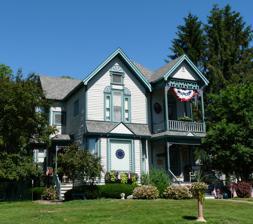
Building: John and Maria Hein House
Country: United States of America
Year built: 1892
Historic house in Wisconsin, United States United States historic place John and Maria Hein House U.S. National Register of Historic Places John and Maria Hein House Location 824 Hewett St., Neillsville, Wisconsin Coordinates 44°33′48″N 90°35′44″W / 44.56333°N 90.59556°W / 44.56333; -90.59556 ( John and Maria Hein House ) Area 2.5 acres (1.0 ha) Built 1892 ( 1892 ) Architectural style Queen Anne NRHP reference No. 06000277 Added to NRHP April 12, 2006 The John and Maria Hein House is located in Neillsville, Wisconsin , USA. History The Heins were German immigrants who owned a stave and heading mill and a dry goods and grocery store. The house was added to the State and the National Register of Historic Places in 2006. References